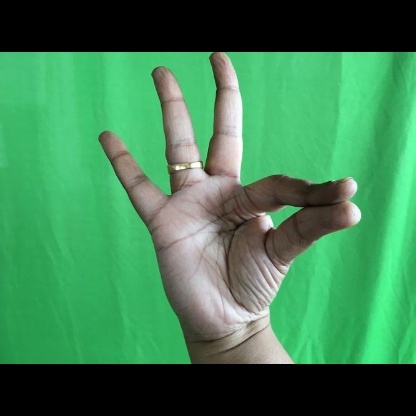
Mudra: Hamsasyam